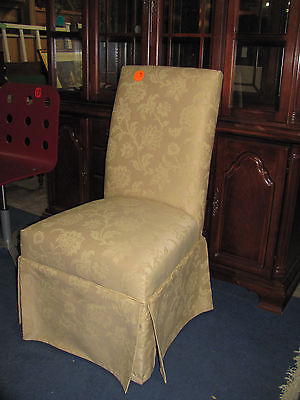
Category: chair